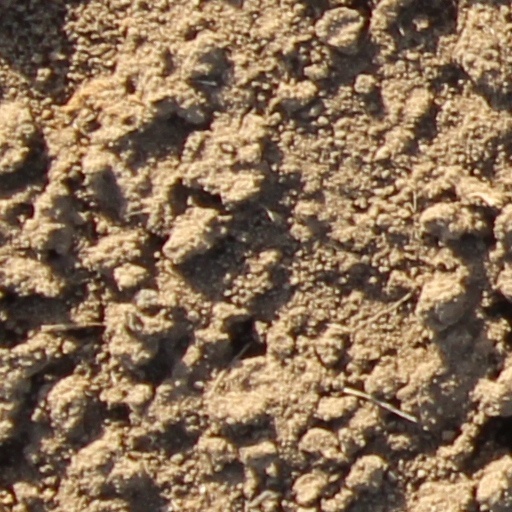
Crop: wheat